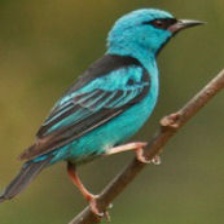
Species: BLUE DACNIS
Scientific name: DACNIS CAYANA